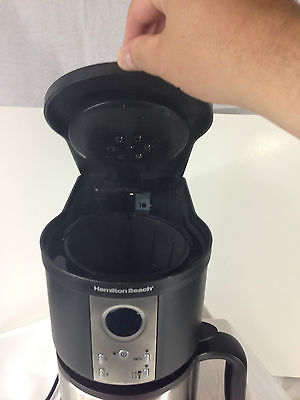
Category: coffee maker